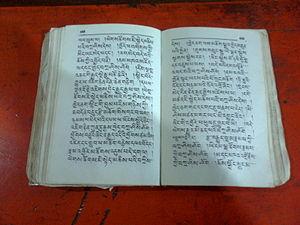
Les textes du bouddhisme sont l'ensemble des textes considérés comme ayant une valeur notable pour l'enseignement, la pratique ou la diffusion du bouddhisme, dans son sens le plus large. Cet ensemble recouvre donc de nos jours des écrits d'importance différente, selon qu'ils fassent partie d'un, de plusieurs ou de tous les canons bouddhiques, selon qu'ils soient paroles du Bouddha ou simples gloses, ou encore selon leur ancienneté et leur popularité relatives.